Indian Head cent

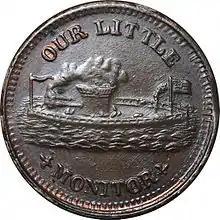
Cent-sized Civil War token, which was issued privately as federal coinage and was hoarded.

On March 2, 1864, Pollock wrote urgently to Chase, warning him that the Mint was running out of nickel and that demand for cents was at an all-time high. He also informed the Secretary that the United States Assay Commission, composed of citizens and officials who had met the previous month to test the nation's silver and gold coinage, had recommended the use of French bronze (95% copper with the remainder tin and zinc) as a coinage metal for the cent and a new two-cent piece. Three days later, Chase sent Pollock's December letter and draft legislation for bronze one- and two-cent pieces to Maine Senator William P. Fessenden, chairman of the Senate Finance Committee. Fessenden took no immediate action, and on March 16, Pollock wrote again to Chase, warning that the Mint was going to run out of nickel, much of which was imported. Chase forwarded his letter to Fessenden. Legislation was finally introduced by New Hampshire Senator Daniel Clark on March 22; Pollock's letters were read and apparently influenced proceedings as the Senate passed the bill without debate.